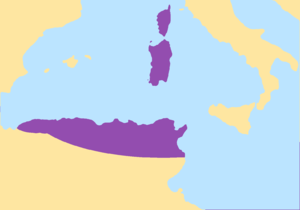
Aggius, Àggju en gallurais et Azos en sarde, est une commune de la province de Sassari dans la région Sardaigne en Italie. Elle se trouve dans la région historique et géographique de la Gallura, en moyenne montagne dans un environnement rocailleux et granitique.
En récompense de son soutien à Jules César contre Marseille en 49 av. J.-C., Arles, devient une colonie romaine. La fortune initiale de la ville date de cette époque. Bénéficiant pendant plus de cinq siècles d'une situation géopolitique stratégique sur le Rhône, de plans d’urbanisme successifs et du soutien de plusieurs empereurs, elle devient un des premiers foyers chrétiens des Gaules et résidence impériale puis, à la fin du IVᵉ siècle, préfecture du prétoire. Assiégée en 425, 430, 453, 457 et 471, la cité est finalement prise par le roi wisigoth Euric, une première fois en 472 puis de manière définitive en 476.
La Corse-Sardaigne est une province romaine.
L’histoire de la Sardaigne est ancienne et particulièrement riche. Le peuplement stable de la Sardaigne résulte de mouvements de population de la culture de la céramique cardiale qui se sont produits vers 6000 av. J.-C. en provenance de la péninsule italienne. Mais il s'est poursuivi, au fil des invasions, pour donner le peuple sarde. Christophe de Chenay fait remarquer que :
L’Afrique ou Afrique proconsulaire, est une ancienne province romaine qui correspond aux actuels nord et sud-est tunisien, plus une partie de l'Algérie et de la Libye actuelle.
Justinien ou Justinien le Grand, né vers 482 à Tauresium, près de Justiniana Prima en Illyrie, et mort le 15 novembre 565 à Constantinople, est un empereur romain d'Orient ayant régné de 527 jusqu'à sa mort. Il est l'une des principales figures de l'Antiquité tardive. Que ce soit sur le plan du régime législatif, de l'expansion des frontières de l'Empire ou de la politique religieuse, il a laissé une œuvre considérable.
L'histoire de la Tunisie est celle d'une nation d'Afrique du Nord indépendante depuis 1956. Mais elle s'inscrit au-delà pour couvrir l'histoire du territoire tunisien depuis la période préhistorique du Capsien et la civilisation antique des Puniques, avant que le territoire ne passe sous la domination des Romains, des Vandales puis des Byzantins. Le VIIᵉ siècle marque un tournant décisif dans l'itinéraire d'une population qui s'islamise et s'arabise peu à peu sous le règne de diverses dynasties qui font face à la résistance des populations berbères.
Après la préhistoire de l'Afrique du Nord, la protohistoire de l'Algérie et la civilisation capsienne, l'histoire de l'Algérie dans l'Antiquité est marquée par l'émergence des royaumes, à l'âge du fer, sur une période d'environ 1 500 ans.